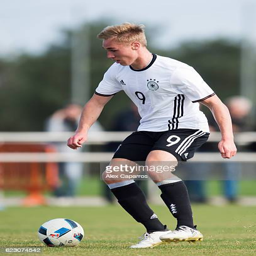
person controls the ball during the international friendly match